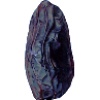
Label: Dates 1